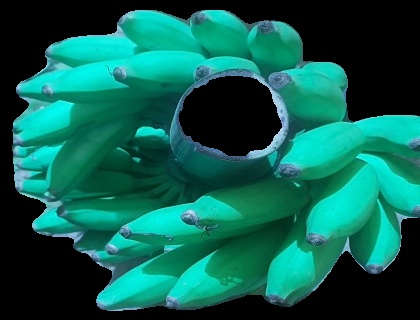
Variety: elakki-bale
Grade: grade1